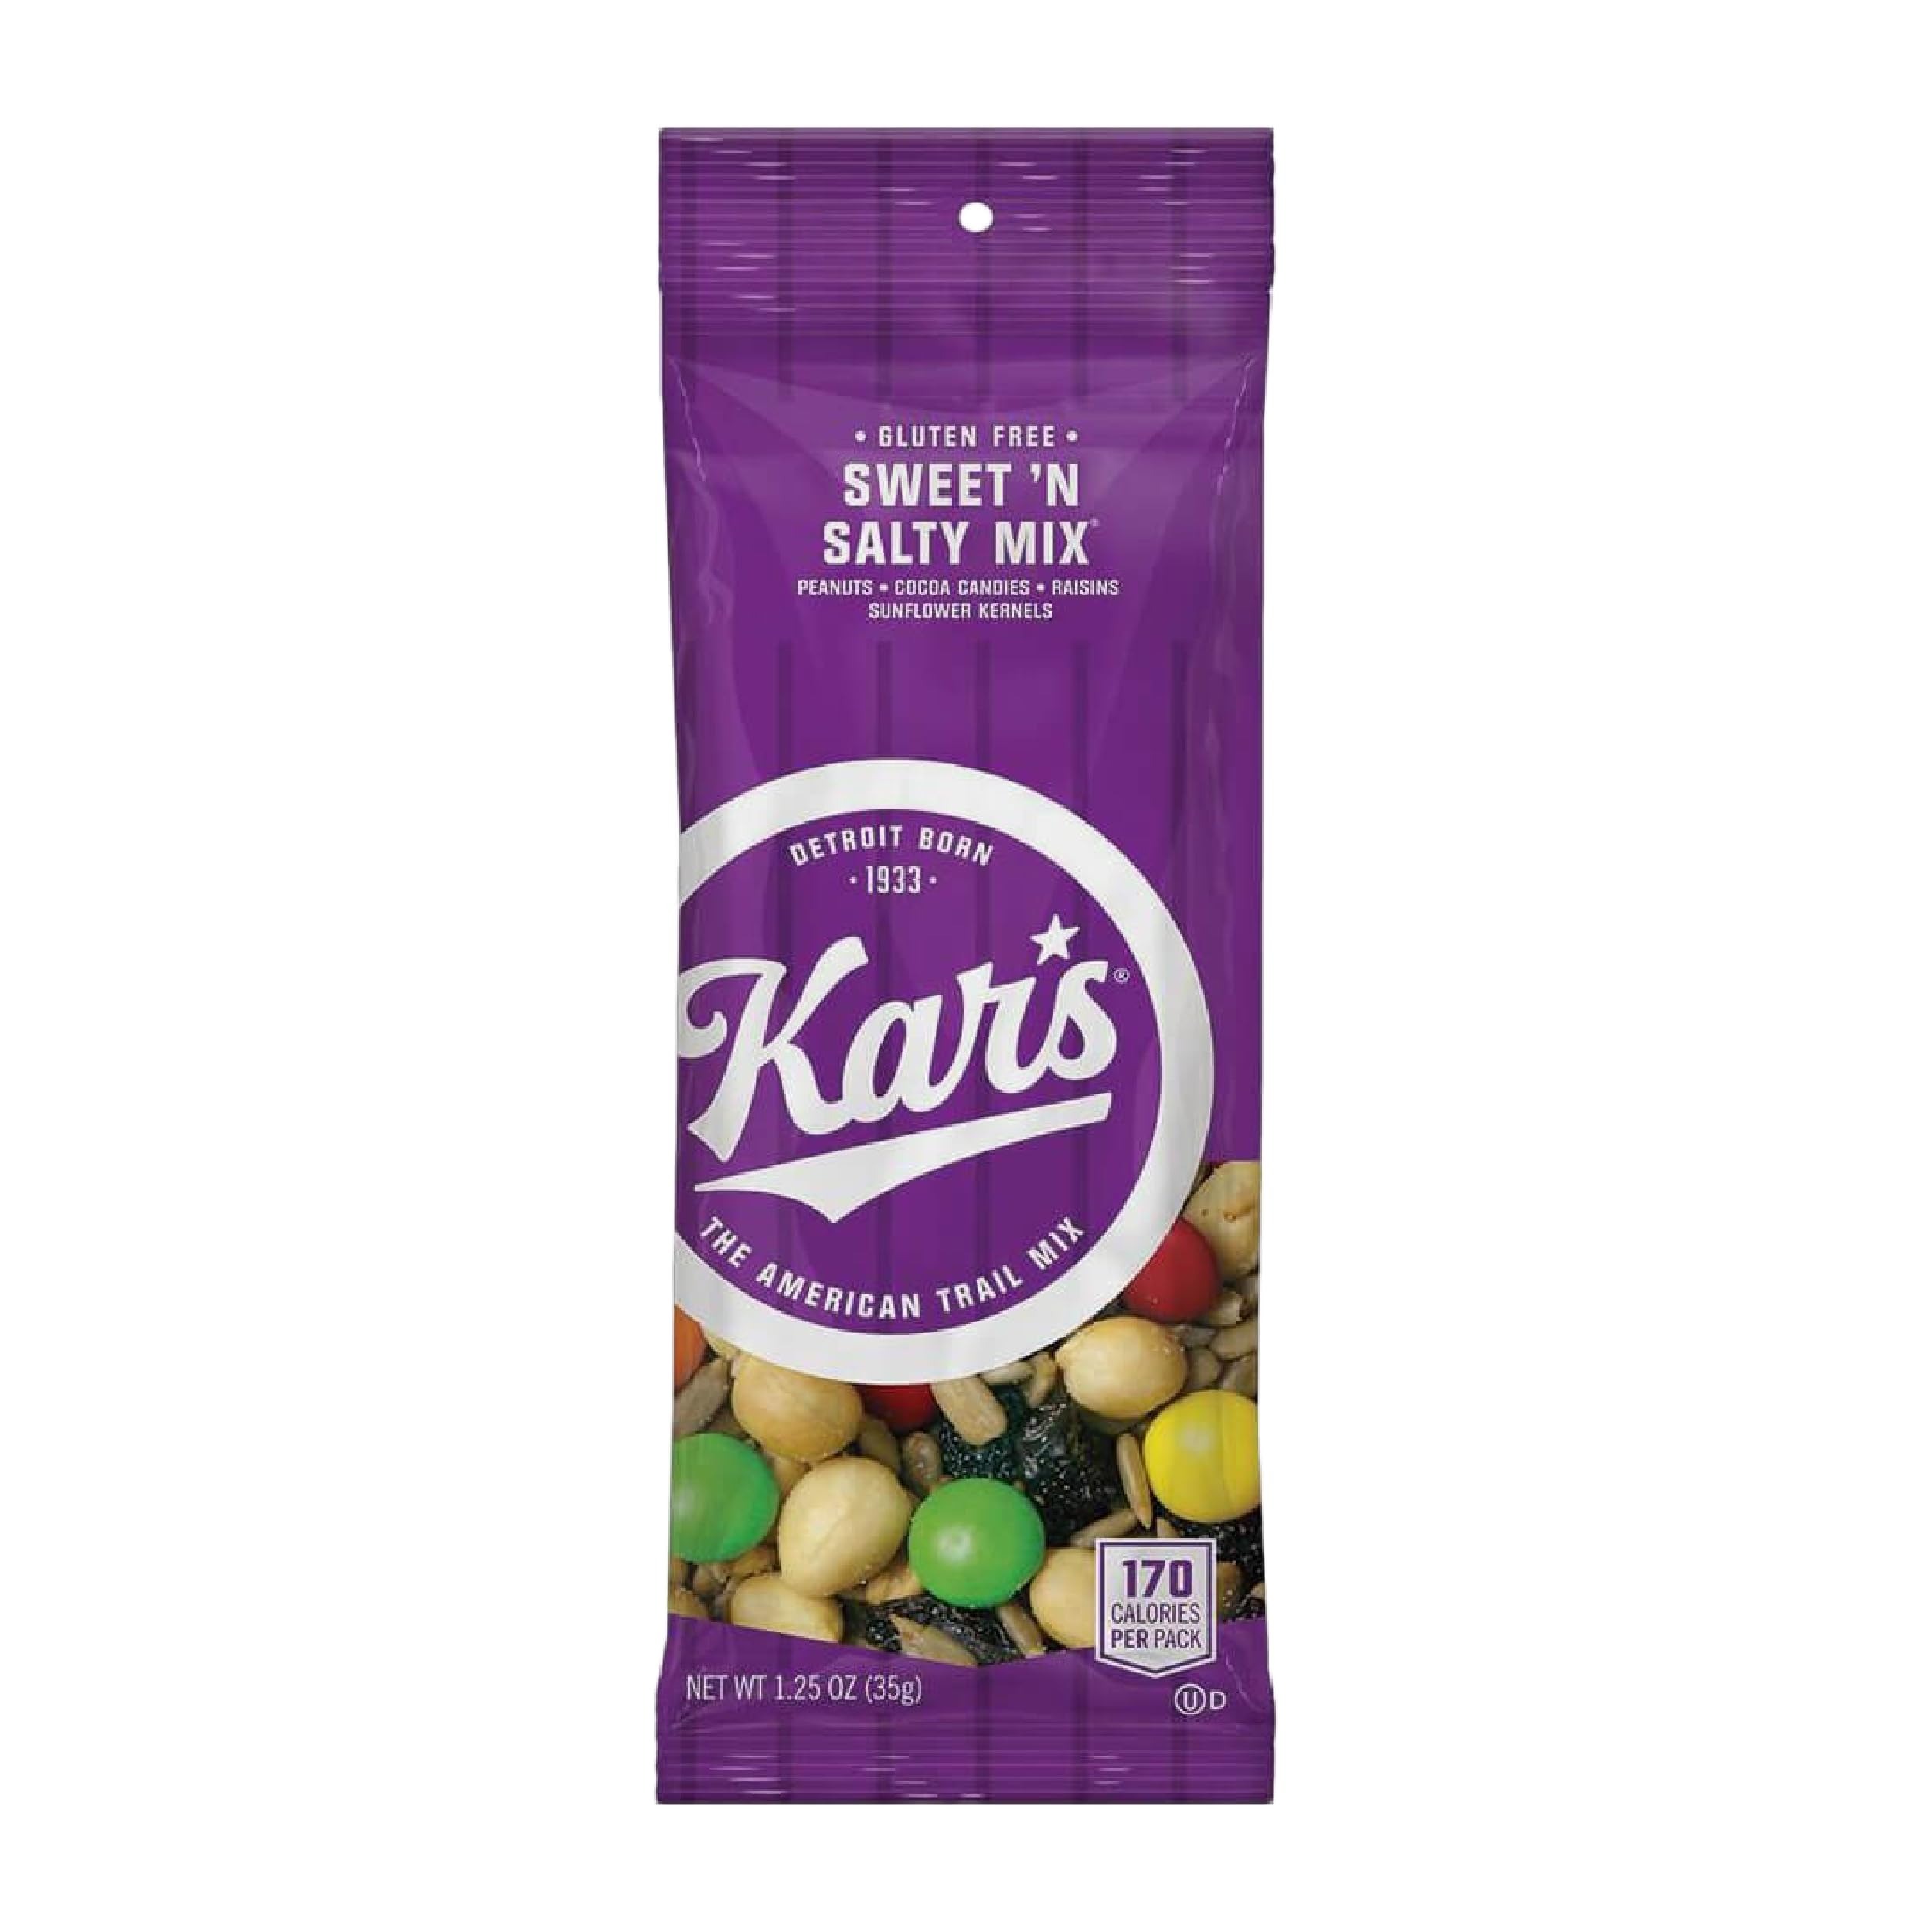
Item Name: Kar’s Nuts Sweet ‘N Salty Trail Mix, 1.25 oz Individual Snack Packs - Pack of 100 - Easy and Quick Snacks for Adults and Kids
Bullet Point 1: DELUXE TRAIL MIX – Satisfy every craving with Kar’s Nuts Sweet ‘N Salty Trail Mix. This box of bulk nut snacks includes (100) 1.25 oz individually wrapped snacks. The perfect healthy snack for adults and kids!
Bullet Point 2: SWEET ‘N SALTY – Bring your energy into balance! Kar’s Nuts Sweet ‘N Salty Trail Mix features a just-right blend of peanuts, raisins, sunflower kernels and cocoa candies. These nut snack packs satisfy every mood.
Bullet Point 3: SALTY SNACK – Kar’s Nuts trail mix varieties are free of hydrogenated oils and trans fats. They’re also certified Kosher! You can feel good about enjoying and sharing with your friends and family.
Bullet Point 4: INDIVIDUAL TRAIL MIX PACKS – Ready to enjoy individual packs make these snacks easy to take on-the-go. Our conveniently packaged nut mix will leave you satisfyingly full. They’re great for travel snacks, kids’ lunches, concessions, offices & more.
Bullet Point 5: KAR’S NUTS – Since our humble beginnings in 1933, Kar’s Nuts has become a nationwide sensation—and it all started with good ol’ roasted peanuts. You could say we pioneered the Sweet ‘N Salty Nut Snack Mix movement, and if you did, you’d be right.
Value: 100.0
Unit: Count

Price: 63.96